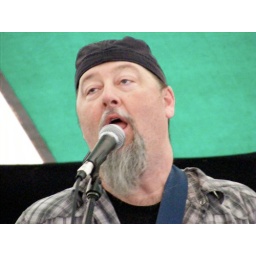
3-20-10 dog & duck 7 by chris saunders